Tower Subway

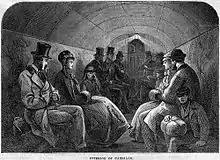
Interior of the Tower Subway cable car, 1870

The entrance shafts were fitted with steam-powered lifts for passengers. The tunnel was laid with gauge railway track and a single car, carrying a maximum of 12 passengers, cable-hauled by two stationary steam engines, one on each side of the river.